Timber Timbre

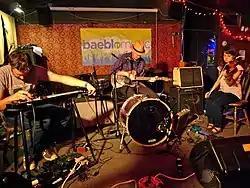
Timber Timbre performing in San Francisco, California in 2010

Timber Timbre released two albums independently before releasing their self-titled album on Out of This Spark in January 2009. They were subsequently signed to Arts & Crafts, who re-released the album on June 30 in Canada and July 28 internationally. The album was named as a longlist nominee for the 2009 Polaris Music Prize on June 15, 2009, and was deemed album of the year by "Eye Weekly".